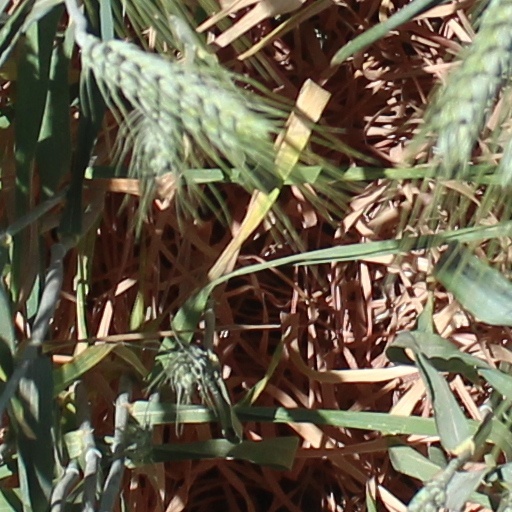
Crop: wheat